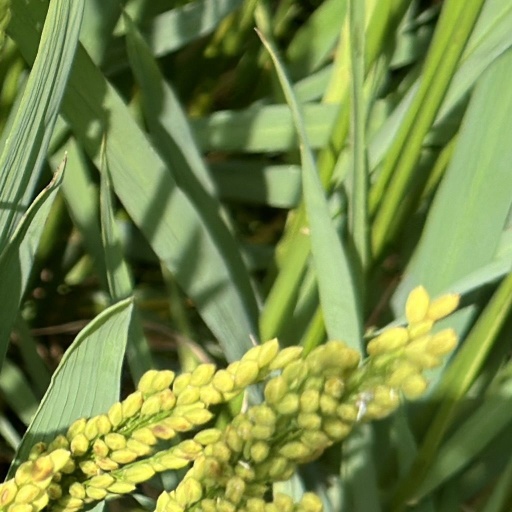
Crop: rice